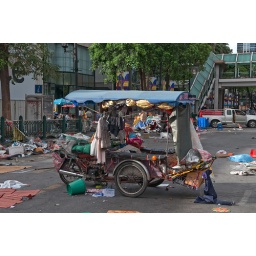
Destruction and chaos is visible everywhere in our neighborhood after the violent end of the red shirt protests